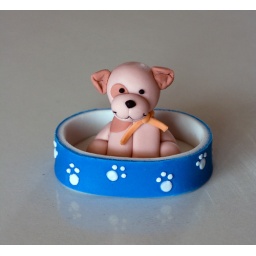
Doodle in his dog bed